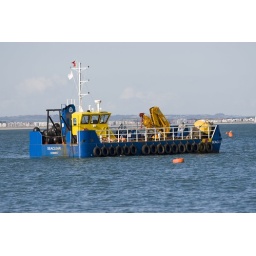
Cowes Harbour Commission's 16 metre multi cat SEACLEAR in the river Medina